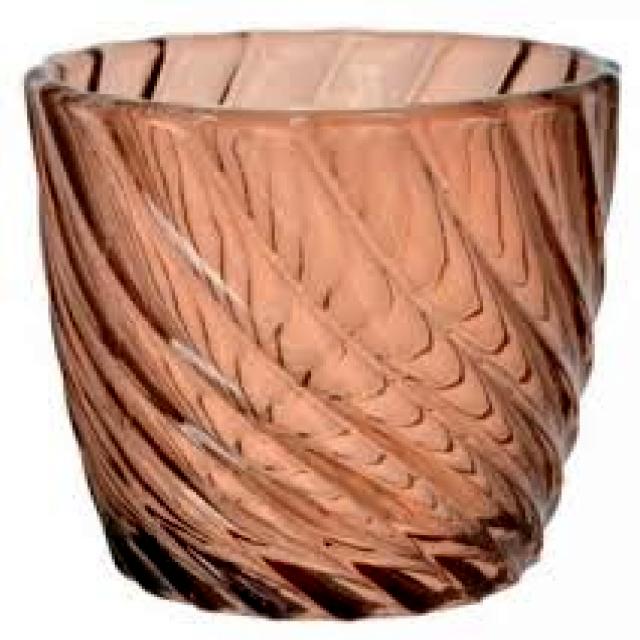
Label: Glass